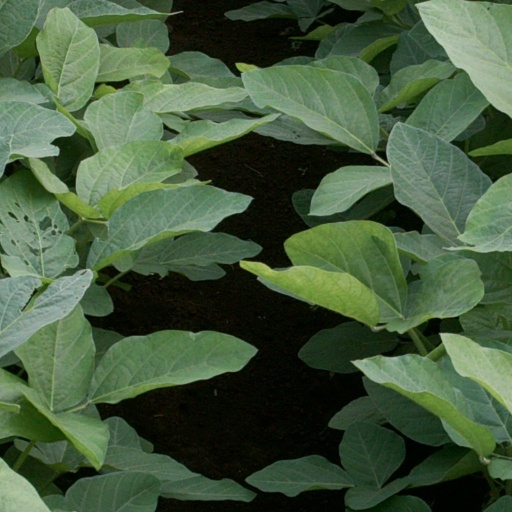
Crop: soybean